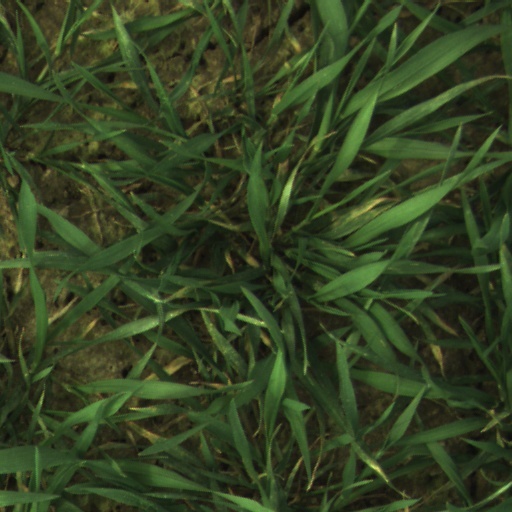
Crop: wheat